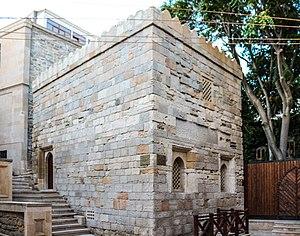
La mosquée Khidir est une mosquée historique du XIVe siècle. Il fait partie de la vieille ville et est situé dans la rue Muslim Magomayev, dans la ville de Bakou, en Azerbaïdjan. Le bâtiment a également été enregistré comme monument architectural national par décision du Cabinet des ministres de la République d'Azerbaïdjan en date du 2 août 2001, n ° 132.